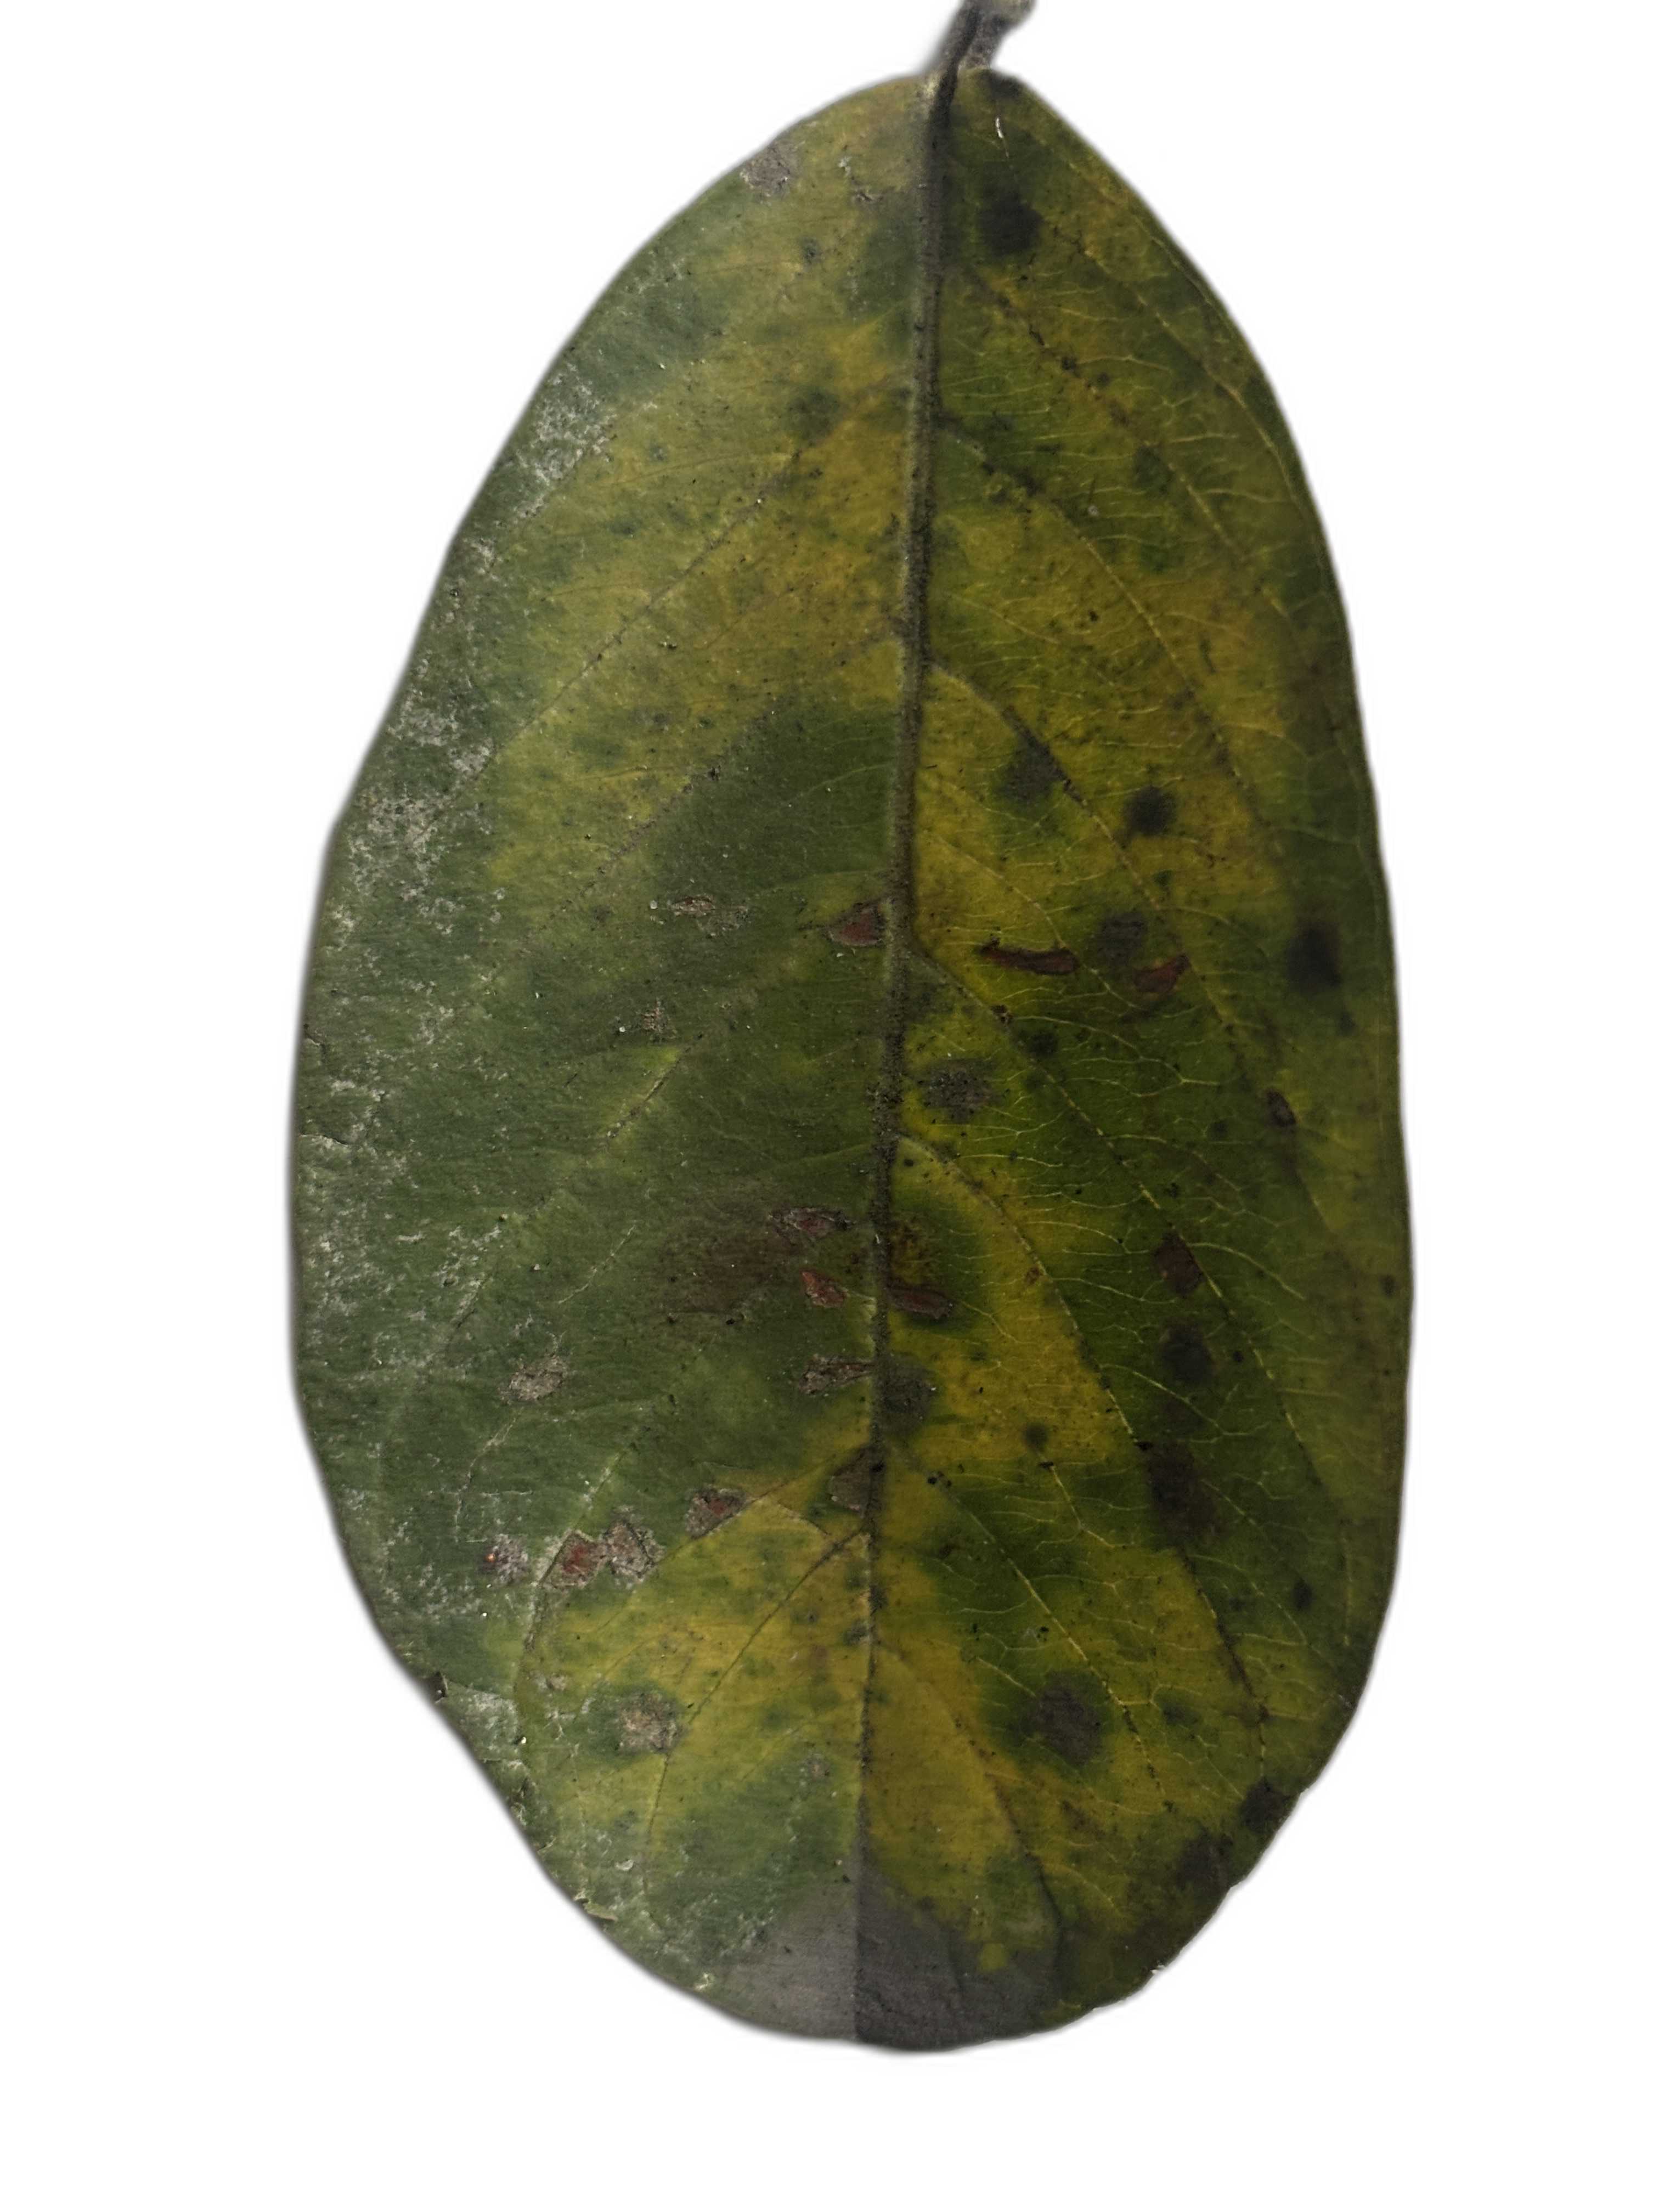
Plant part: leaf
Disease: Rust